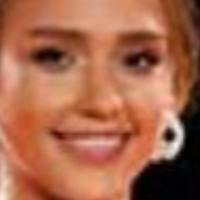
Age group: age 11-20